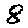
Label: 8